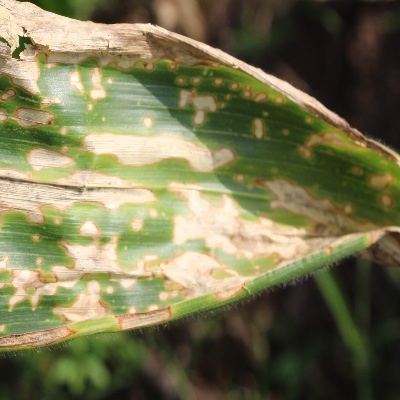
Crop: Maize
Condition: leaf blight